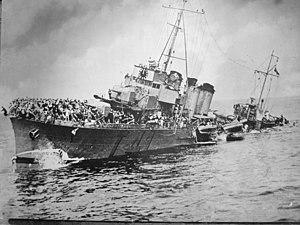
La Bourrasque, est un torpilleur français de la classe Bourrasque. Il a été construit à partir de 1923 aux Ateliers et chantiers de France à Dunkerque. Il est coulé le 30 mai 1940 en participant à l'opération Dynamo.